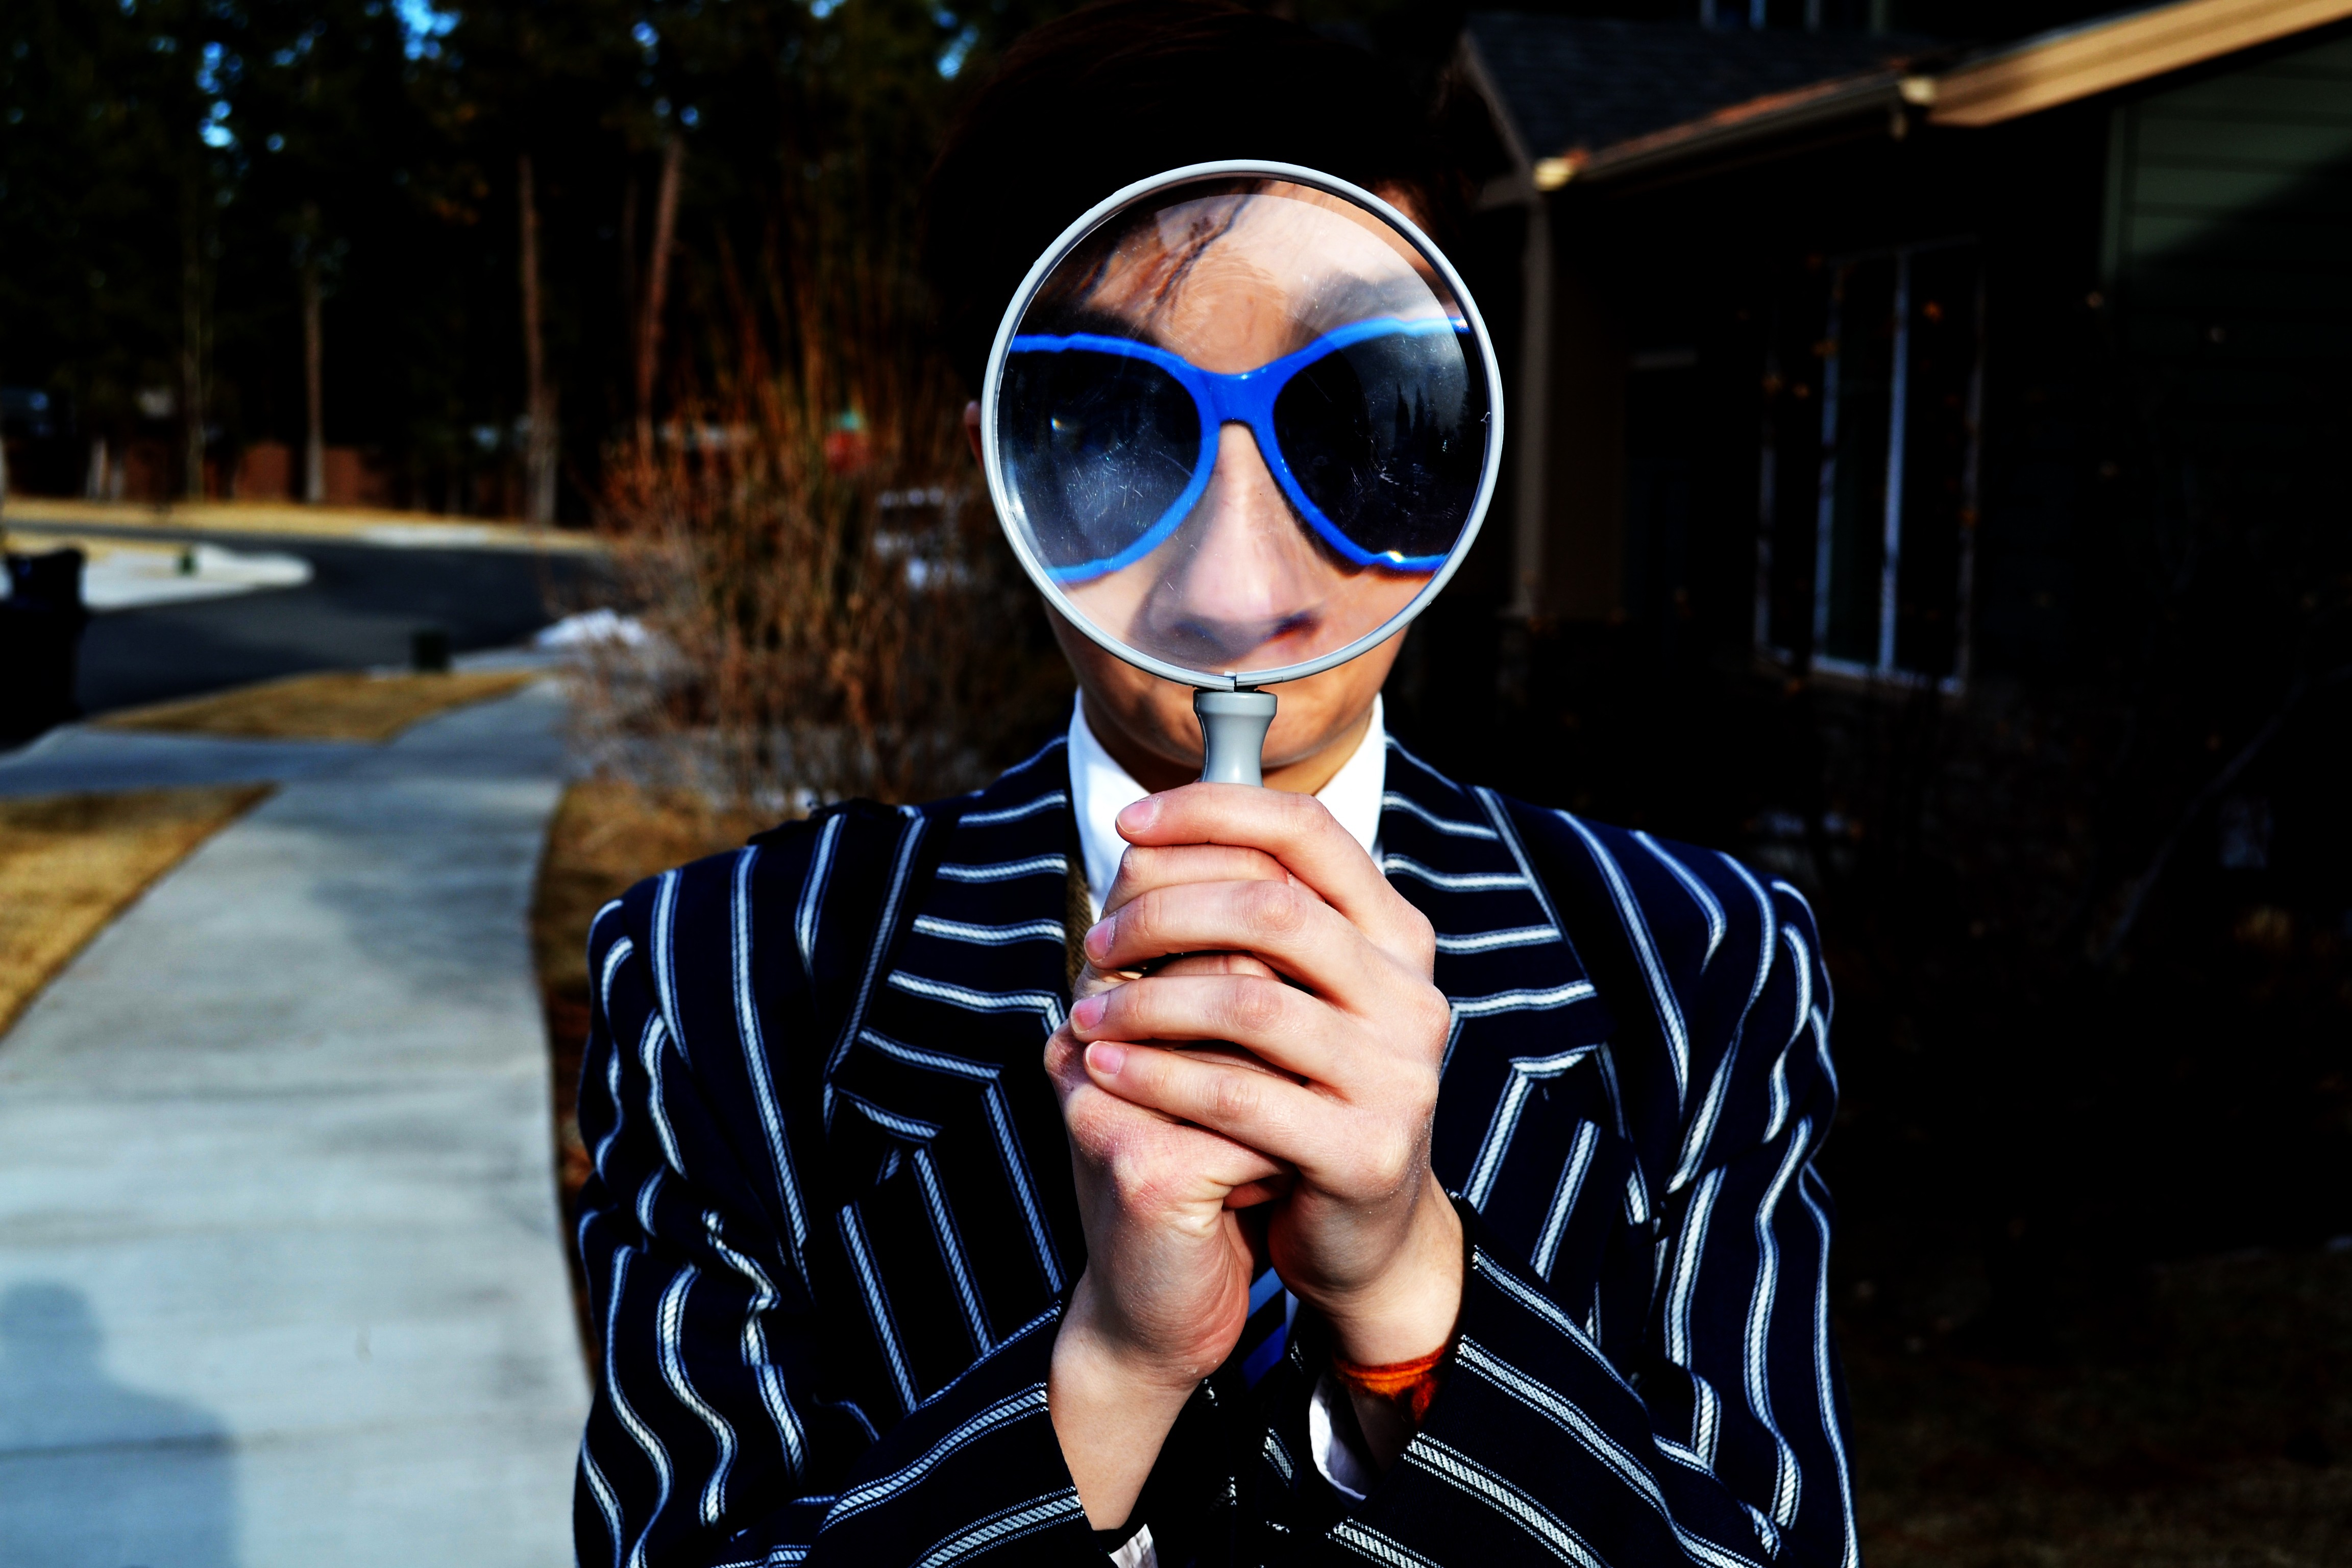
person, model, spring, fashion, blue, clothing, black, holding, magnifying glass, cool, sunglasses, glasses, eyewear, blazer, magnified, vision care